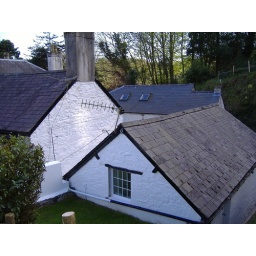
it's a building on two stories - one of which is below ground - hmmm....